Scarborough Art Gallery

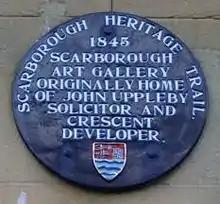
Scarborough Art Gallery plaque

Crescent Villa was the last of the villas to be built, erected in 1845 as a home for John Uppleby and his family. After John's death in 1856, his wife and family continued to live in the house until her death in 1881, at which time it was bought by Edward Chivers Bower, father of the sculptor Lady Ethel Alice Chivers Harris and the great grandfather of Katharine, Duchess of Kent. Bower renamed the house 'Broxholme' after his family seat near Doncaster. The house stayed in the Bower family until 1904 when it was sold to Miss Mary Evelyn Maud Crompton Stansfield, whose family claimed ancestral connections to the diarist John Evelyn. Miss Stansfield used the house as a summer residence and let it out for the rest of the year. In 1924 the house was sold to its last private owner, Henry Edward Donner, a solicitor and a member of one of Scarborough's oldest families, who renamed it ‘Crescent House’. A keen gardener, Donner made many improvements to the gardens including installing the stone gateway to the old Falsgrave Strawberry Gardens, which can still be seen today.